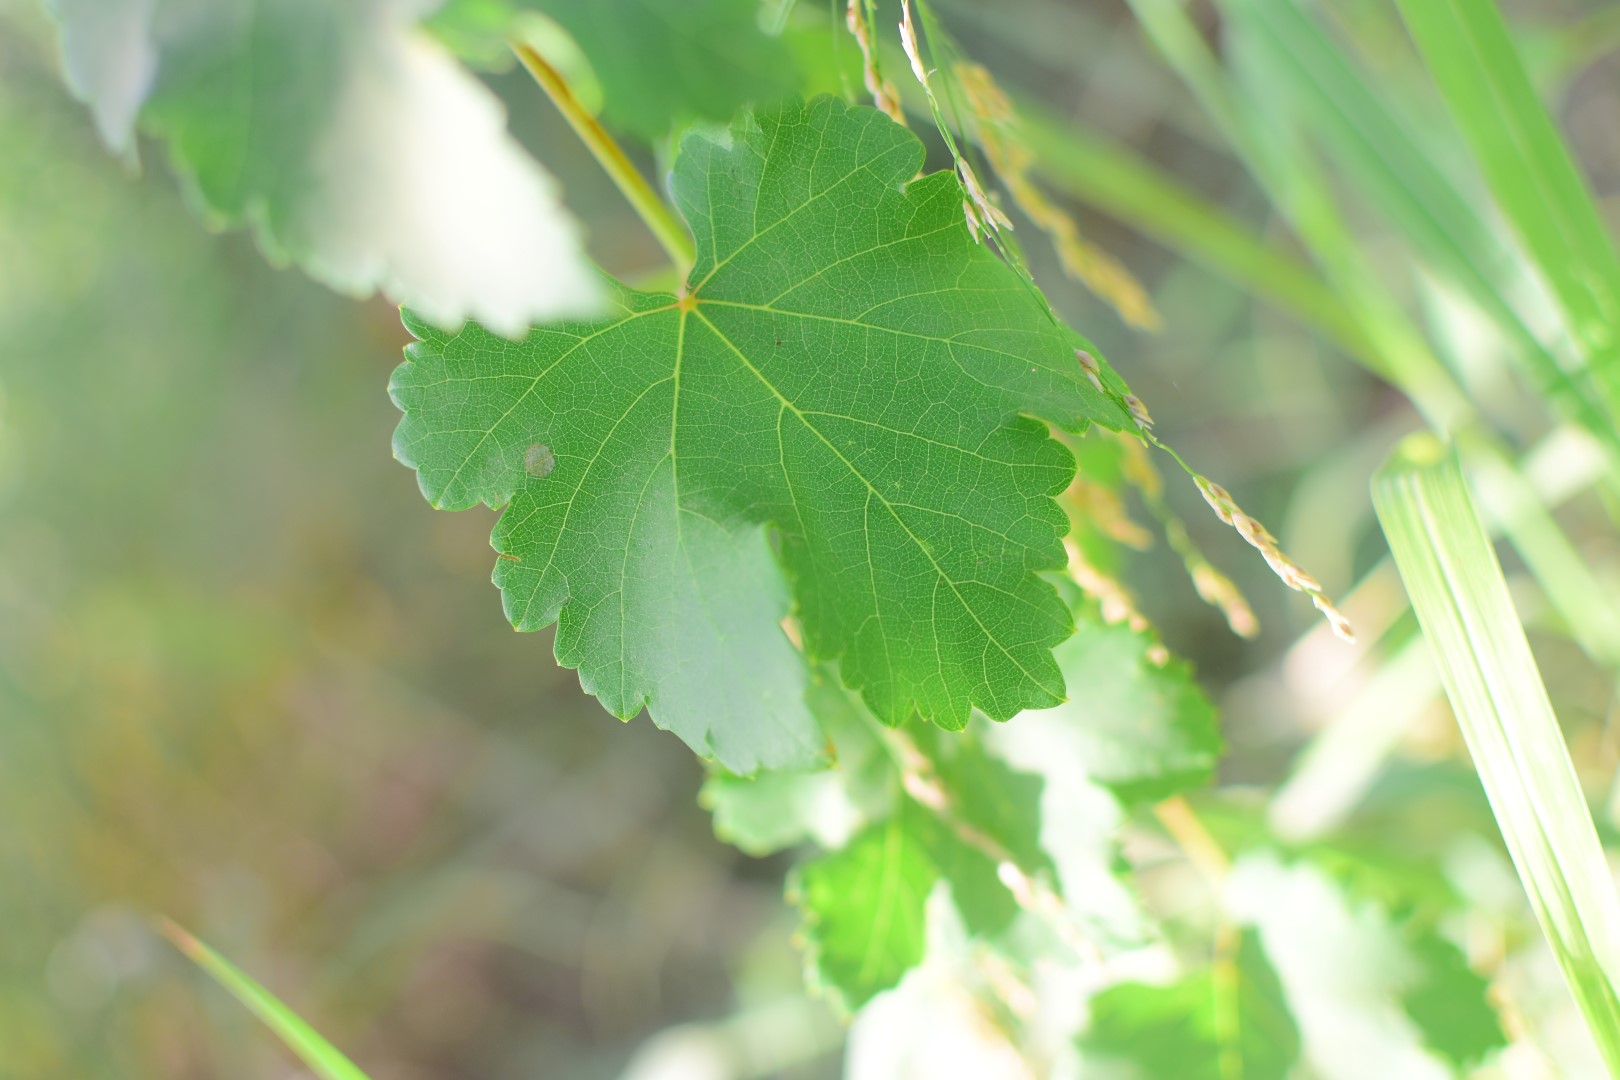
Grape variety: Deas Al-Annz